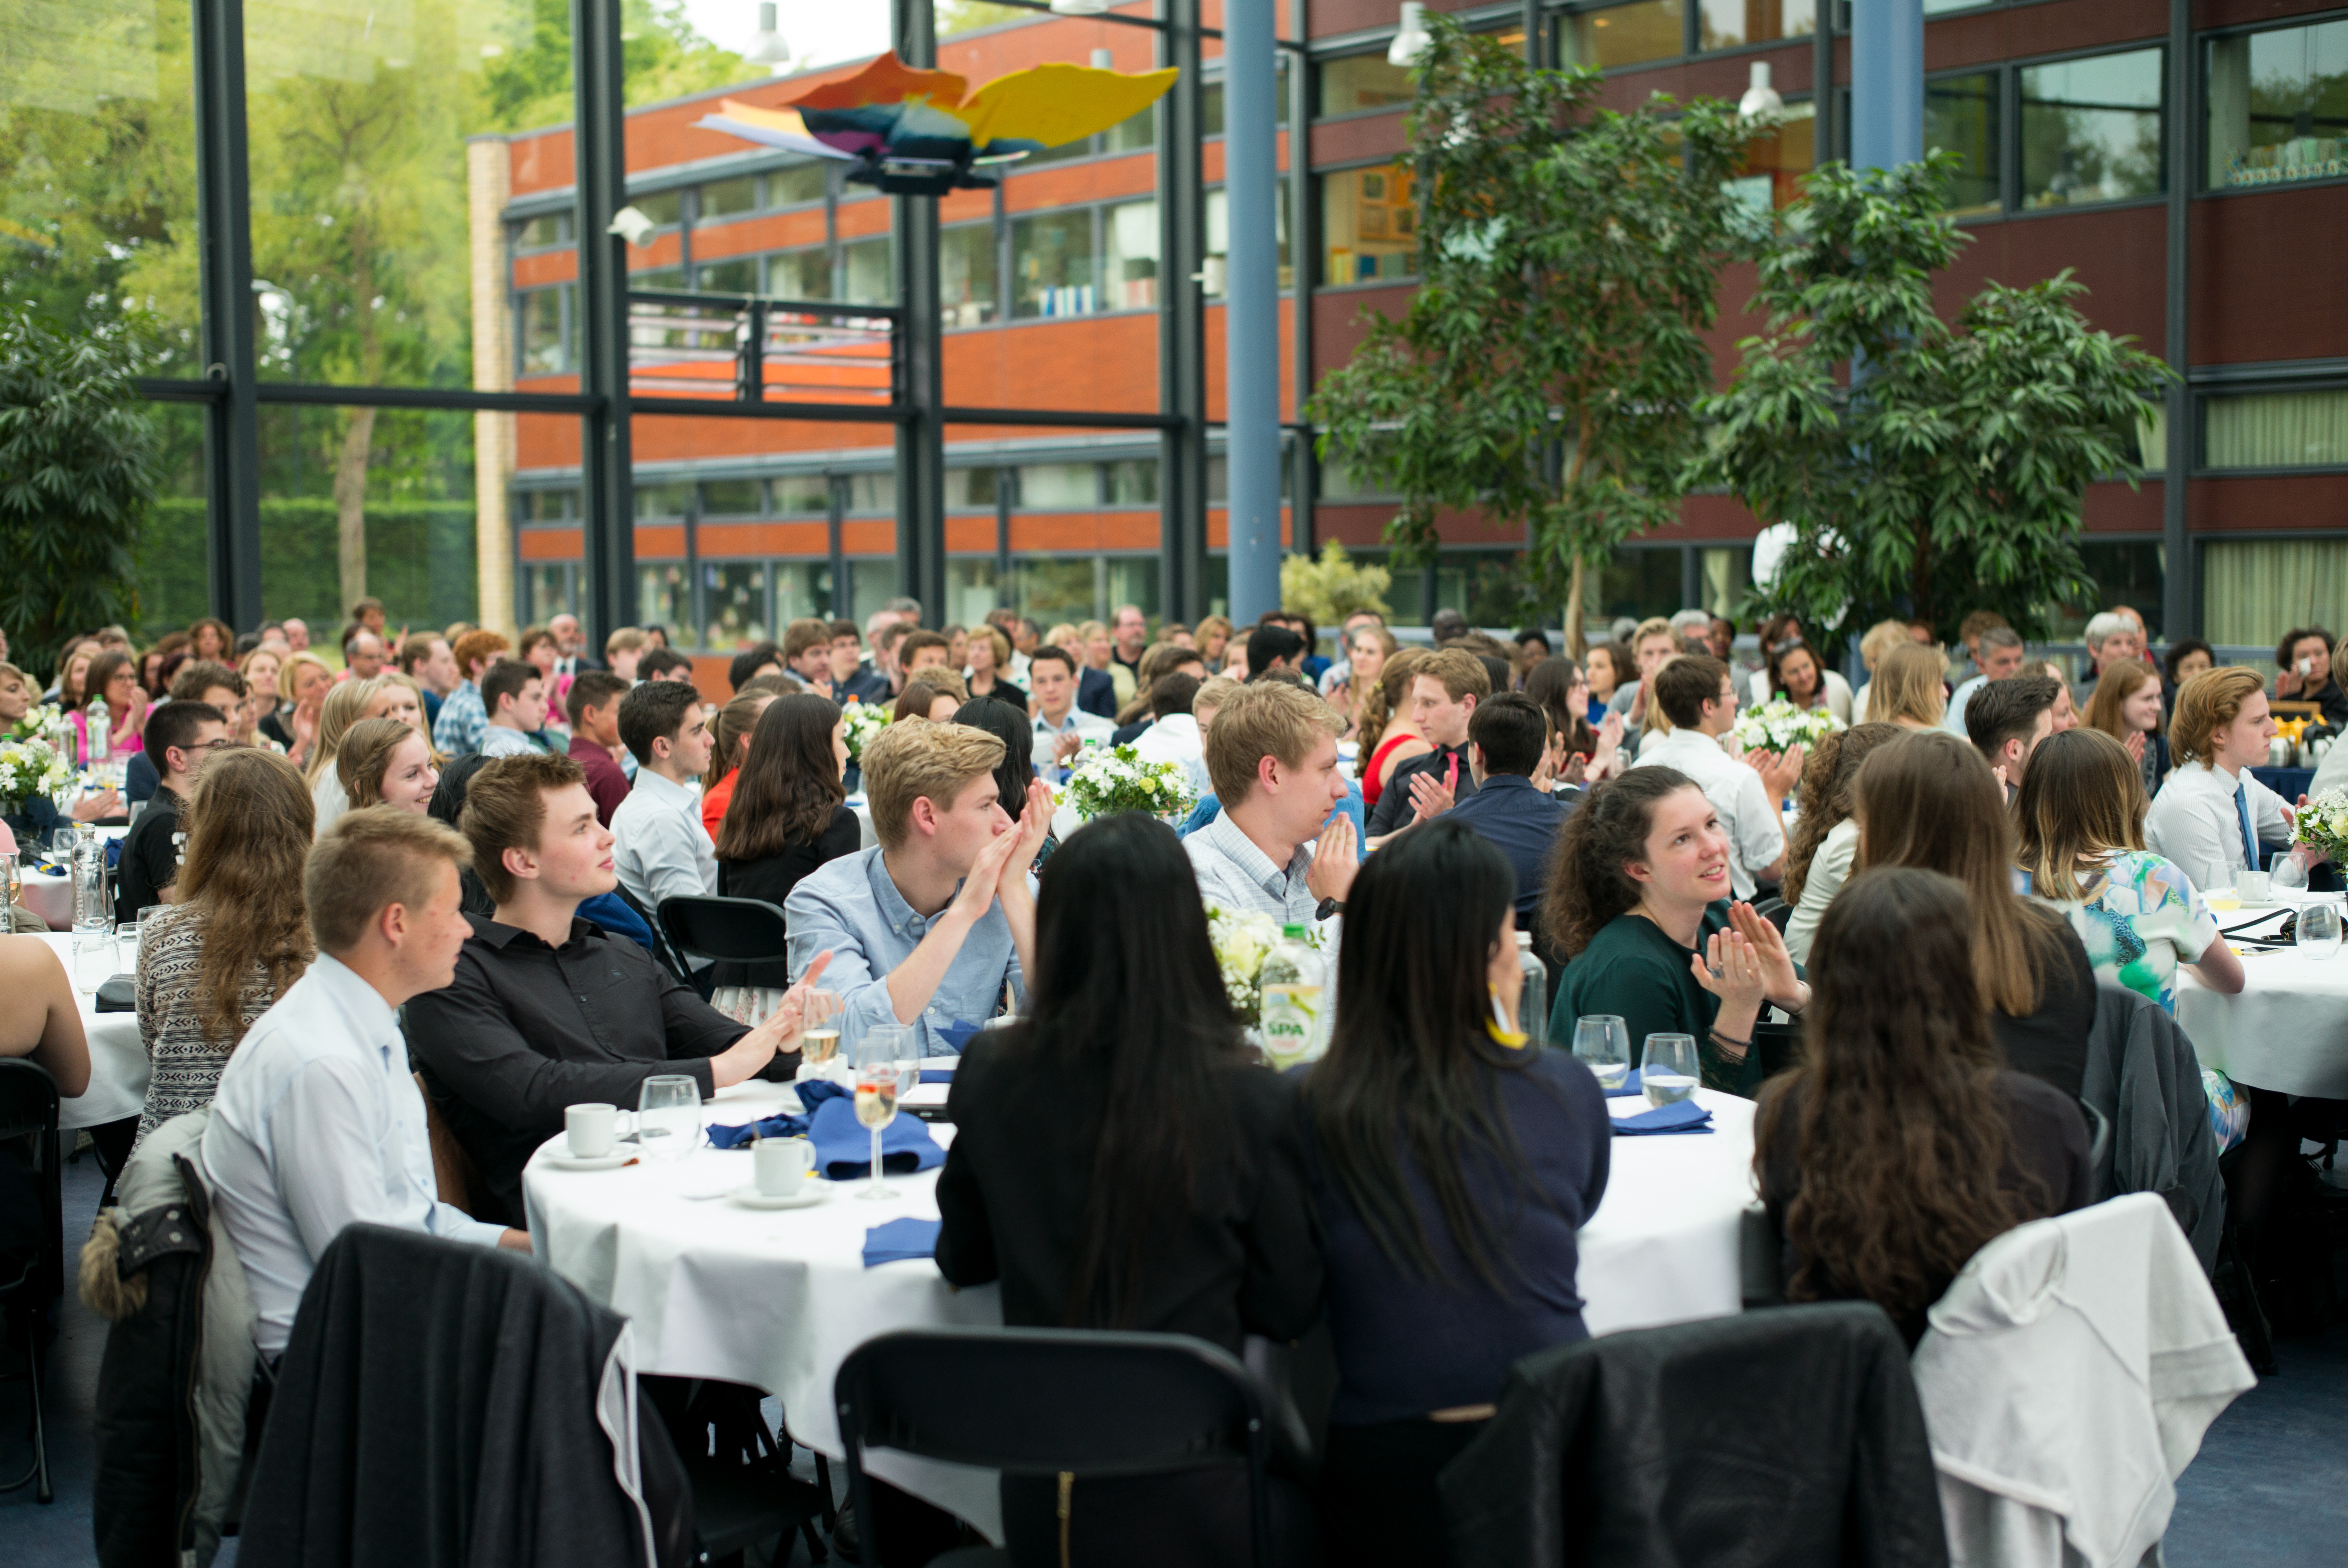
europe, meal, high, ash, lunch, holland, hague, netherlands, international, m, american, students, cap, 50, school, senior, leica, 240, summilux, wassenaar, graduation, gown